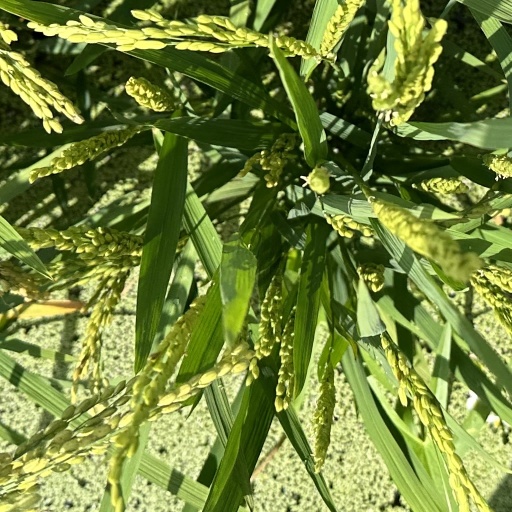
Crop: rice